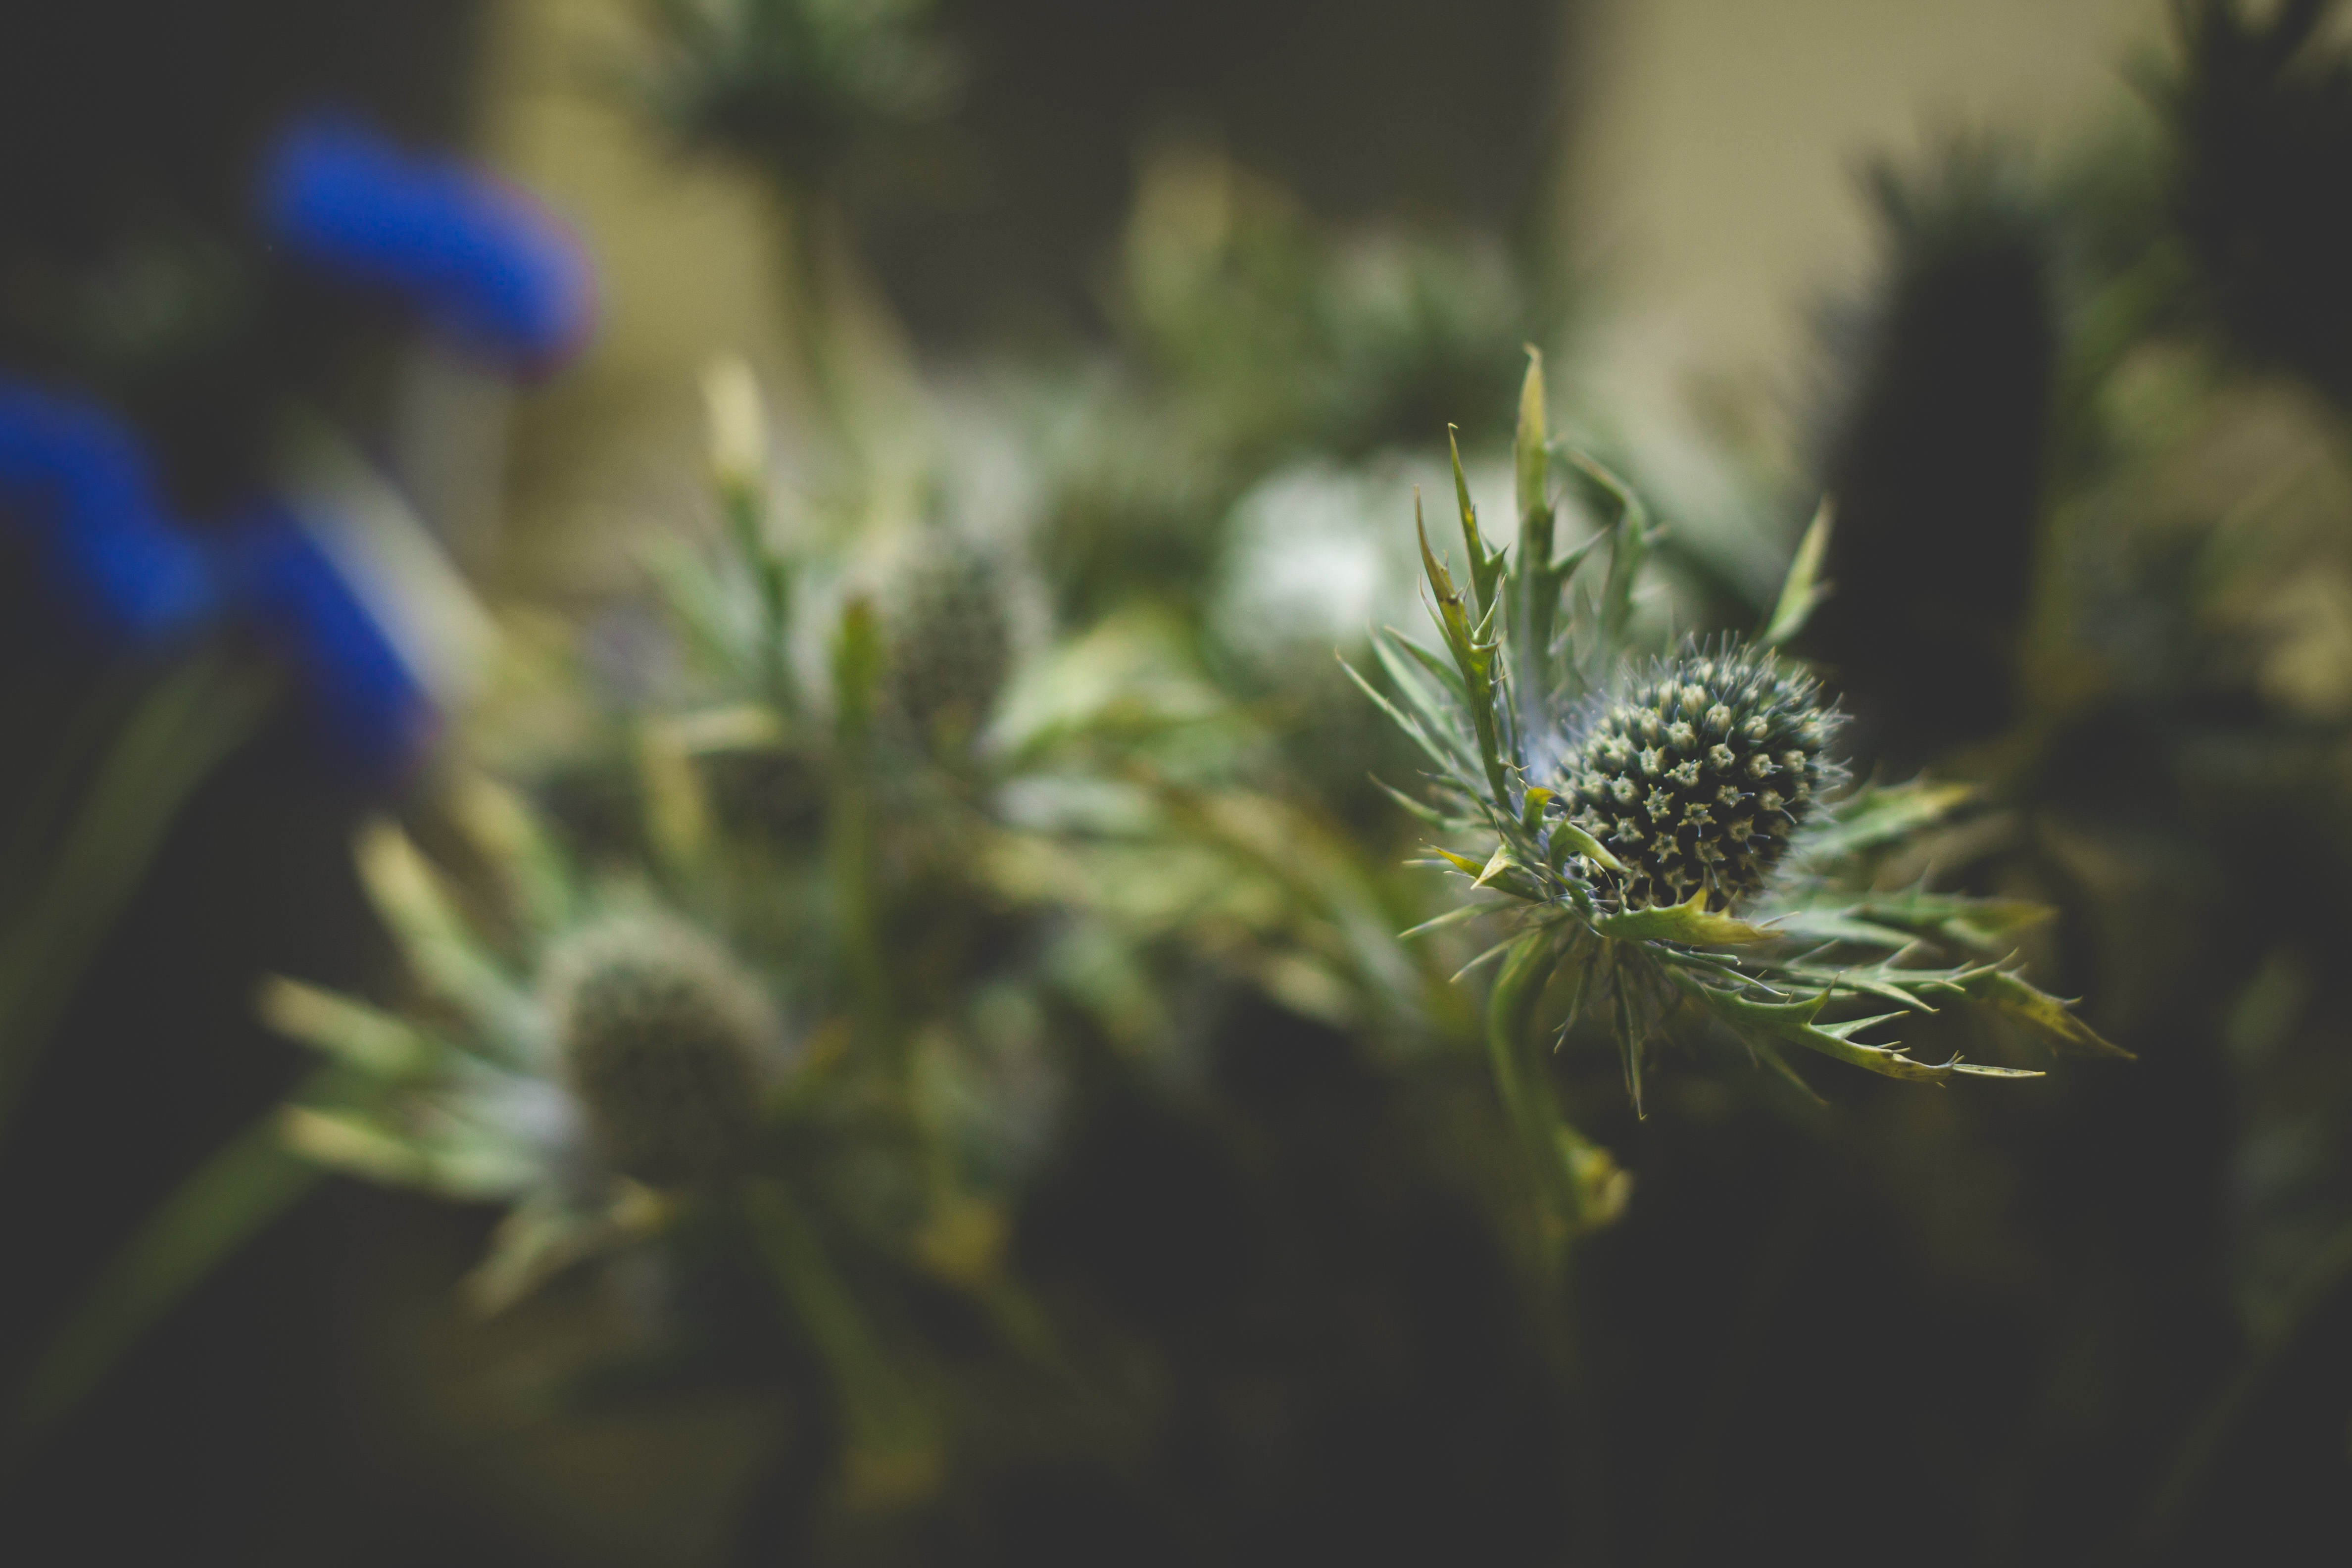
nature, plant, leaf, flower, green, botany, flora, wildflower, close up, thistle, macro photography, flowering plant, daisy family, land plant